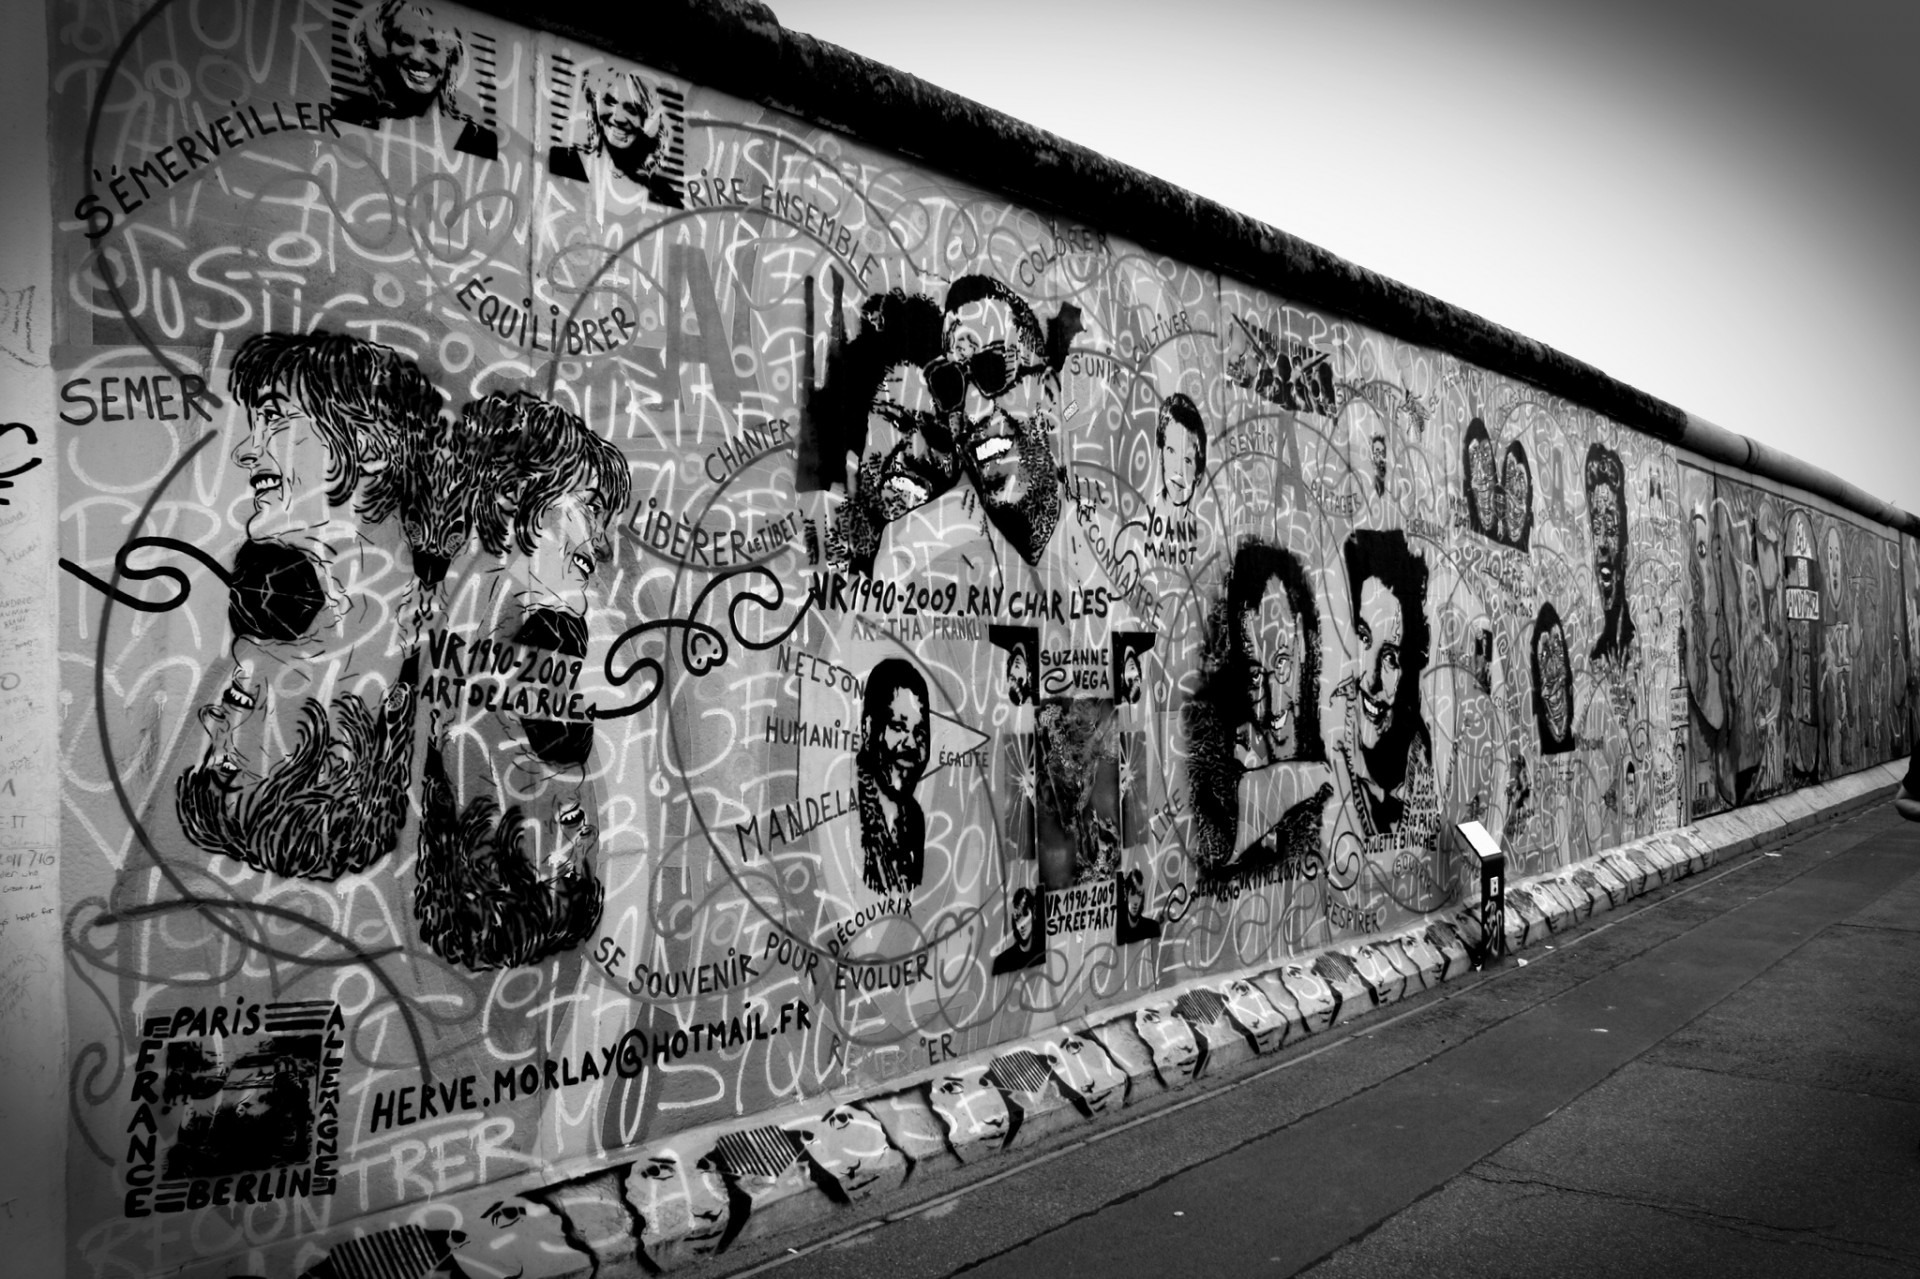
black and white, white, photography, wall, black, monochrome, graffiti, black white, war, art, photograph, germany, berlin, communism, monochrome photography